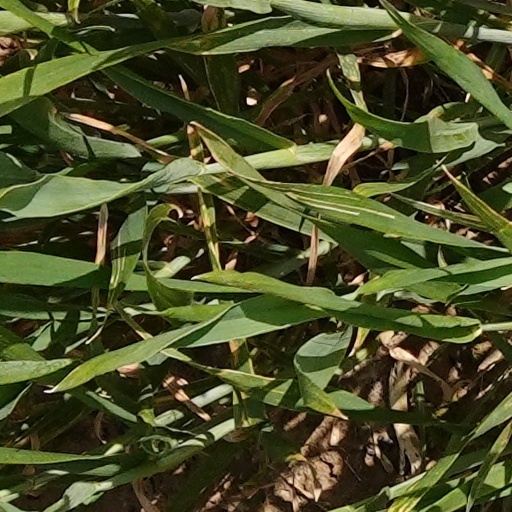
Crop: wheat